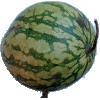
Label: Watermelon 1